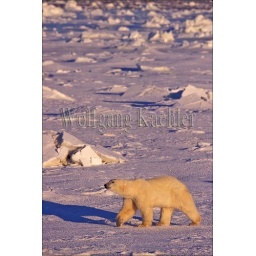
Canada, manitoba, near churchill, polar bear walking on sea ice